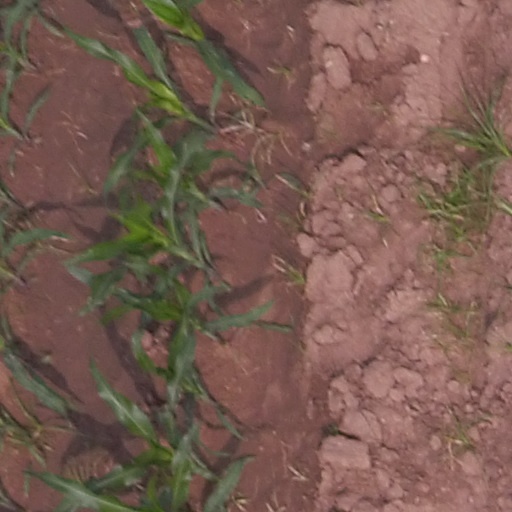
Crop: maize; corn